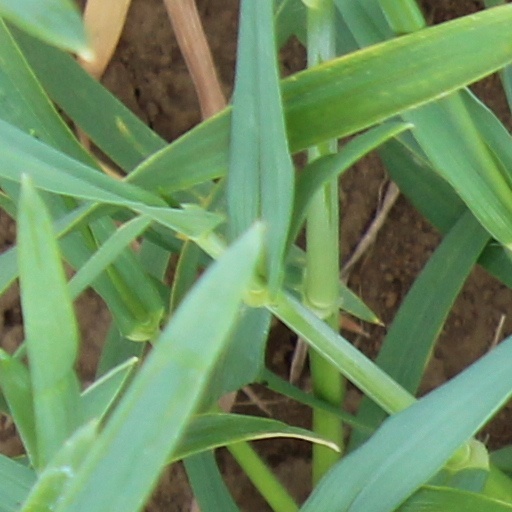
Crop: wheat